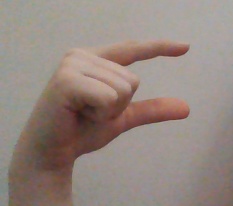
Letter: dal